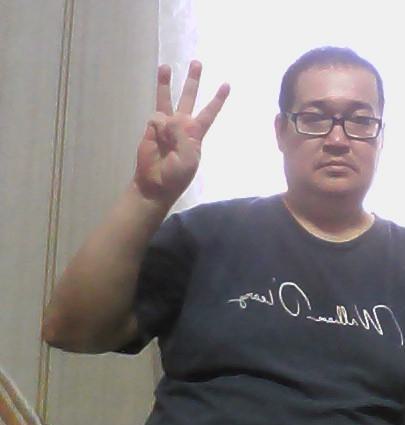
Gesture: three